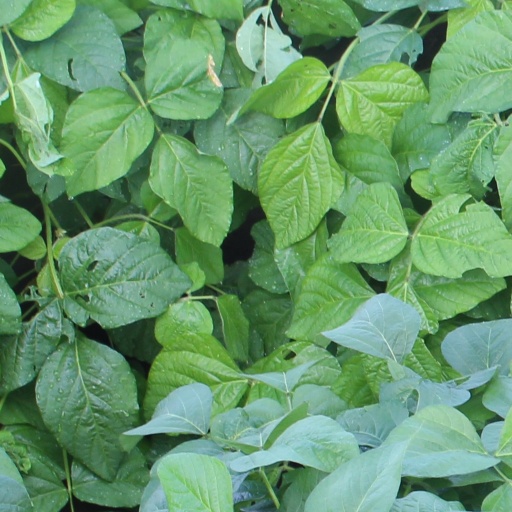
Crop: soybean